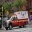
Label: ambulance